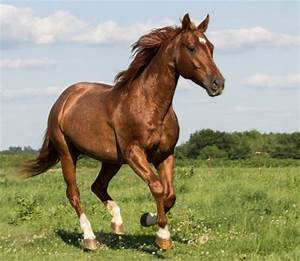
Label: cavallo